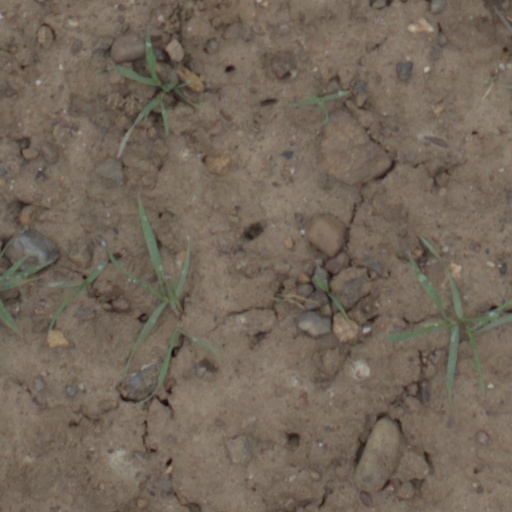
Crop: wheat